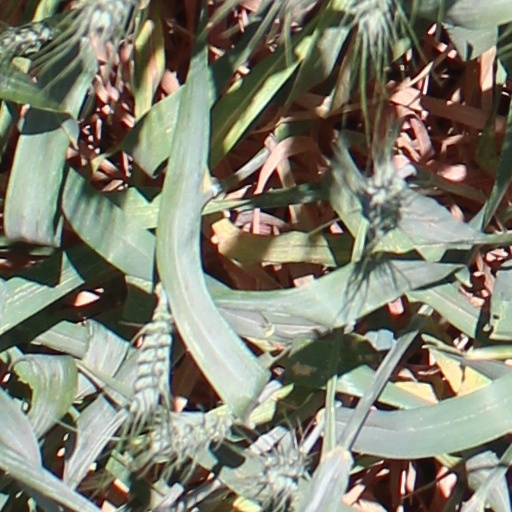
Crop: wheat